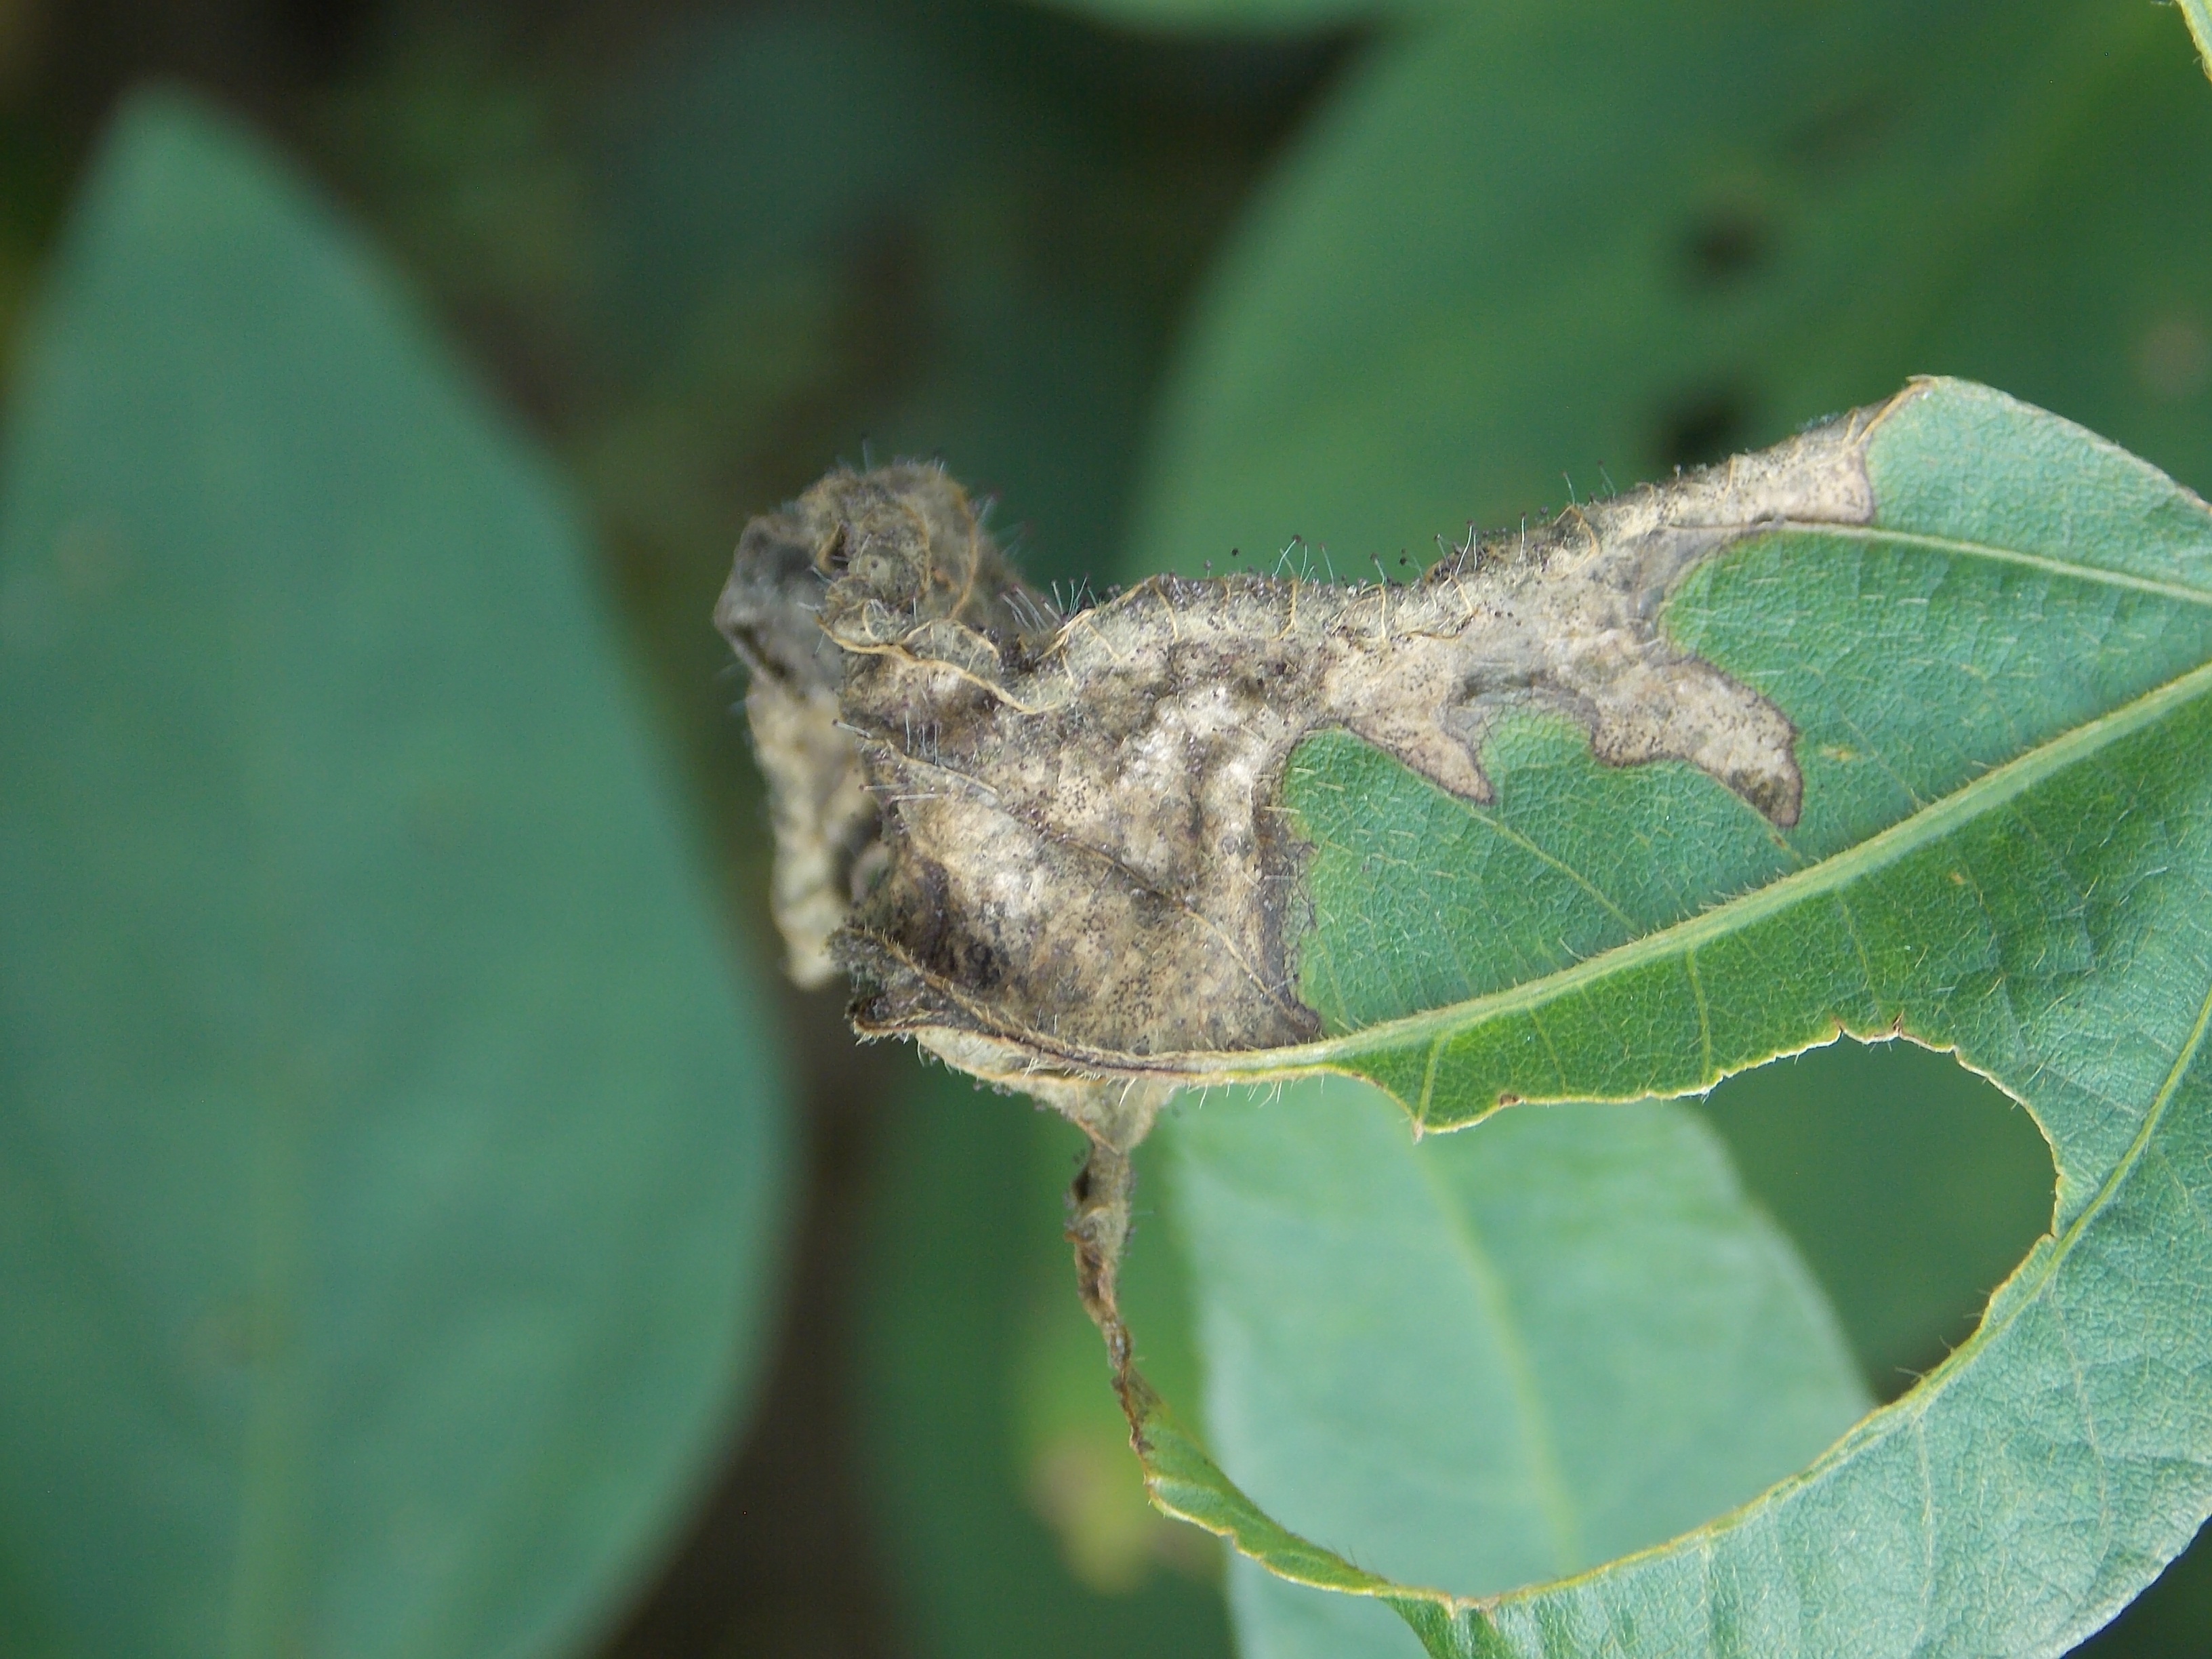
Label: Disease